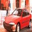
Label: automobile